Marriages (1998 film)

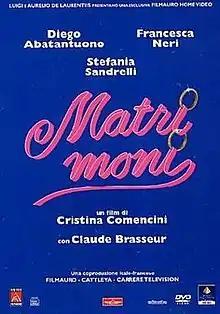

Marriages is a 1998 Italian romantic comedy film directed by Cristina Comencini. For her performance Cecilia Dazzi won the David di Donatello for best supporting actress.